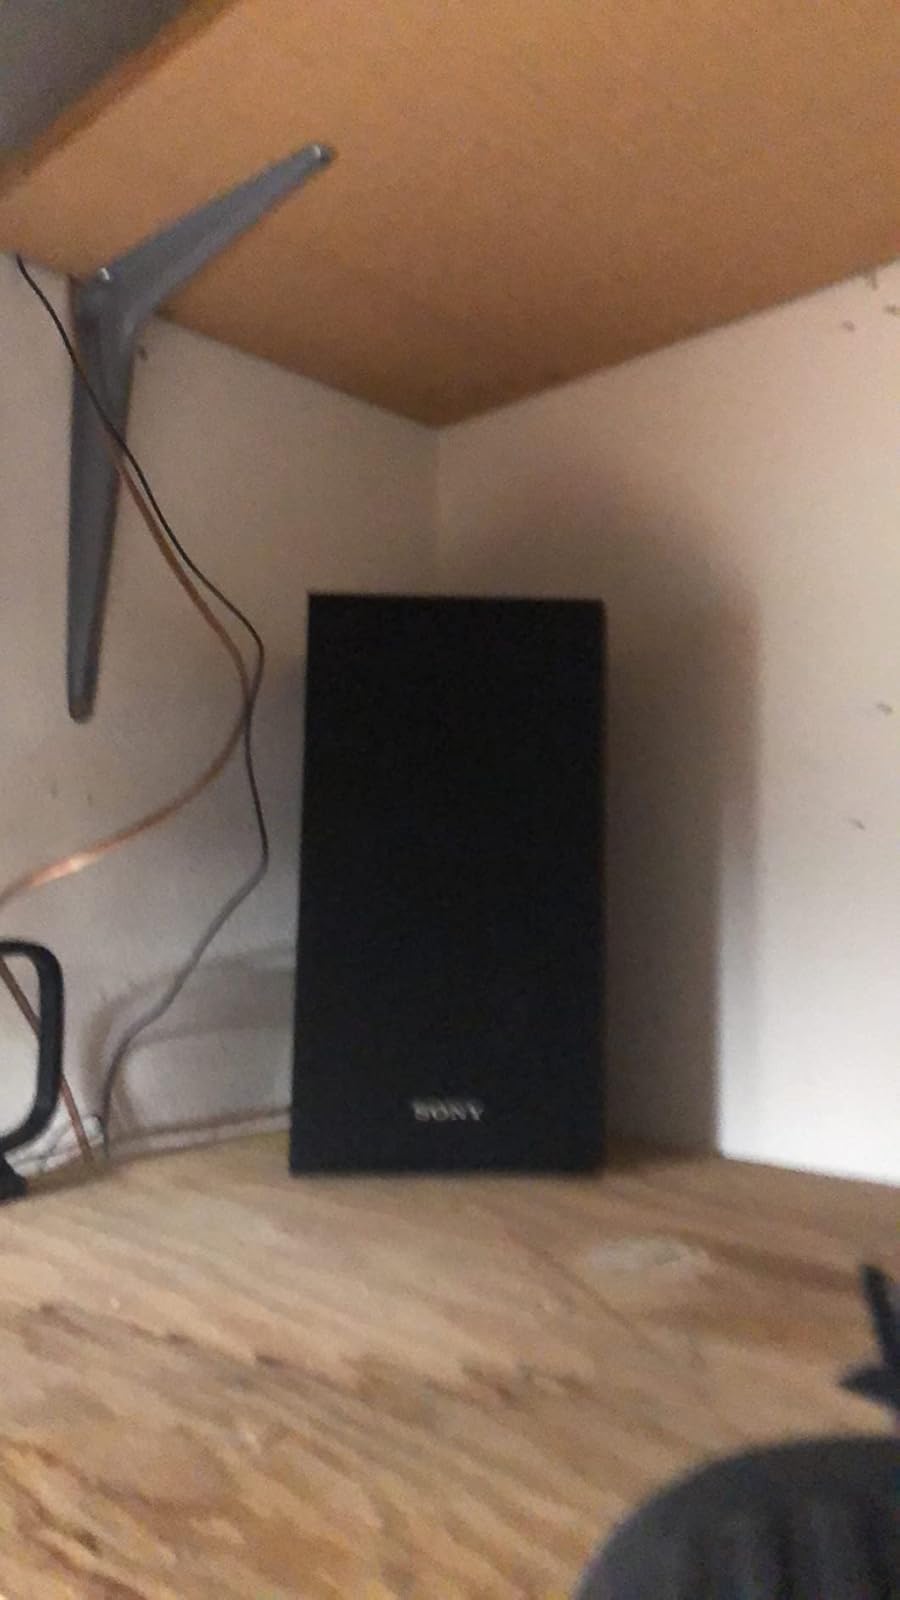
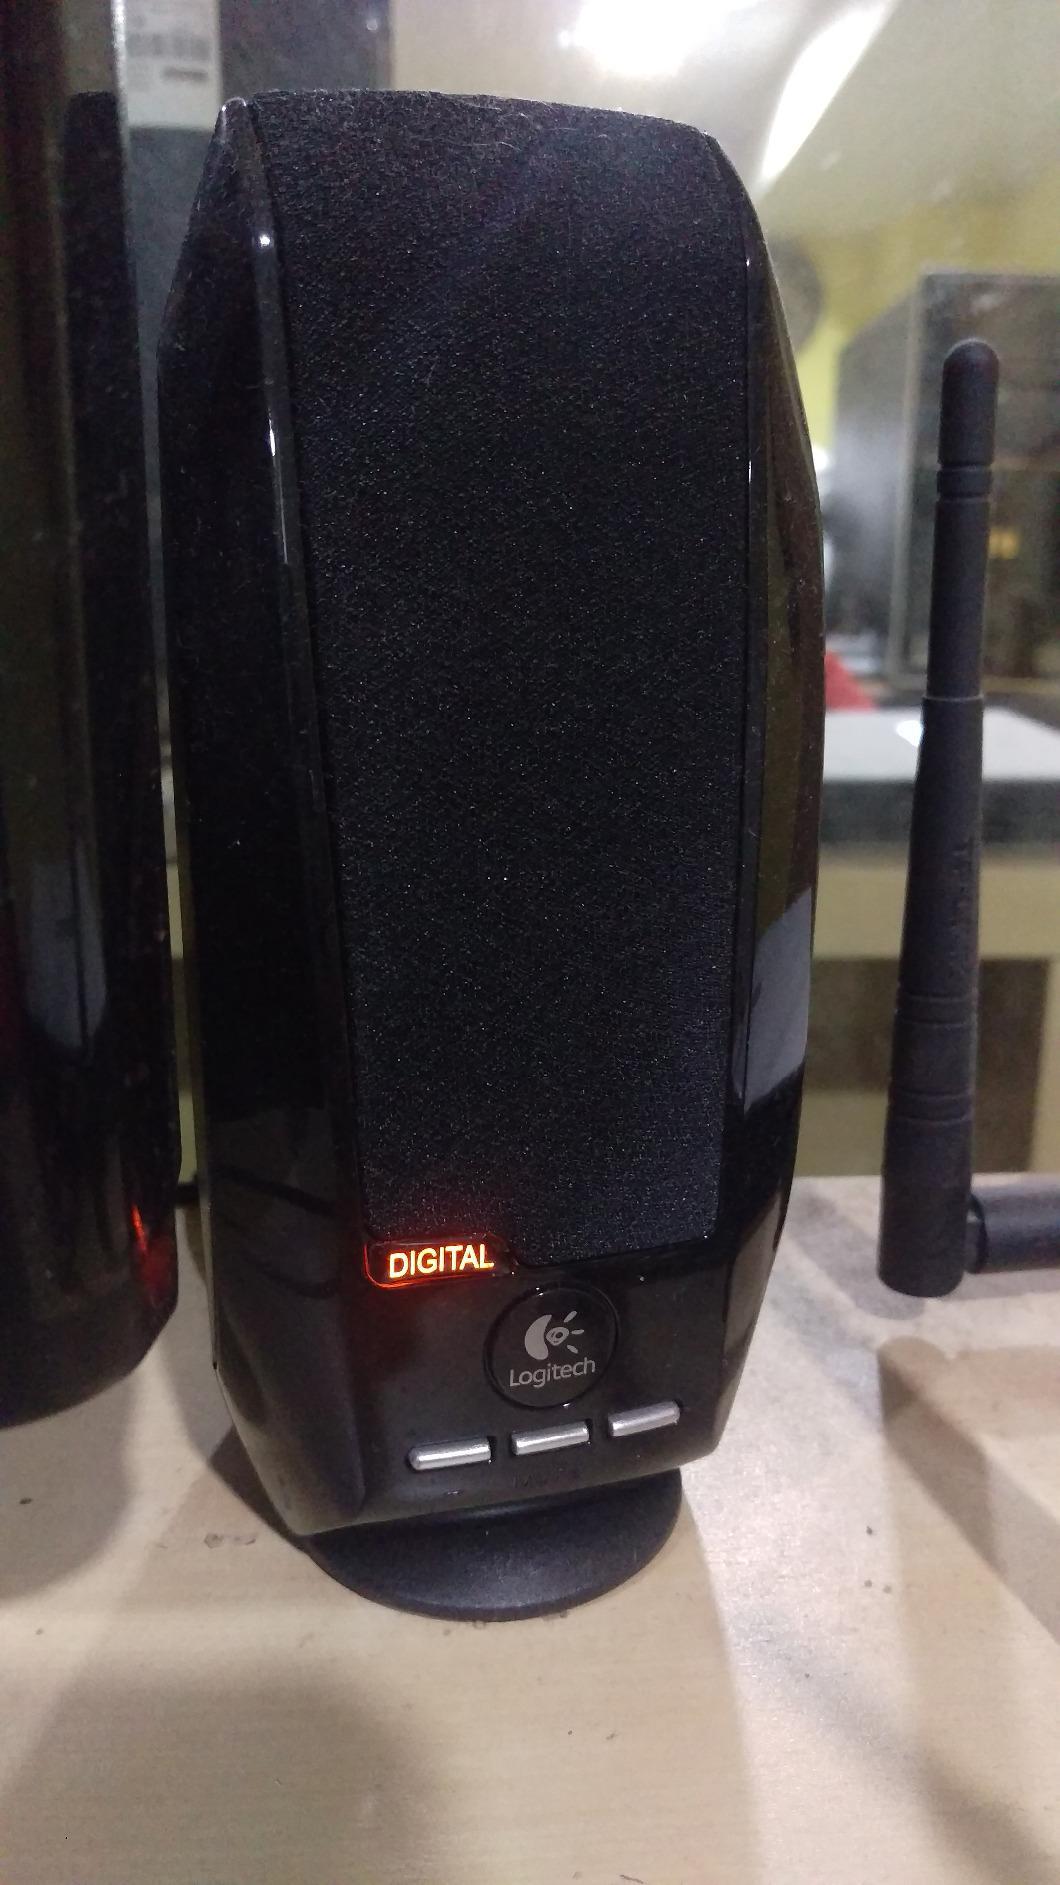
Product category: speaker
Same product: no